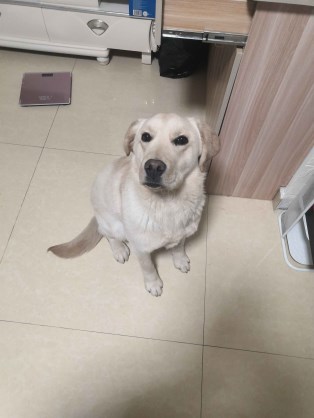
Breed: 3580-n000122-Labrador_retriever